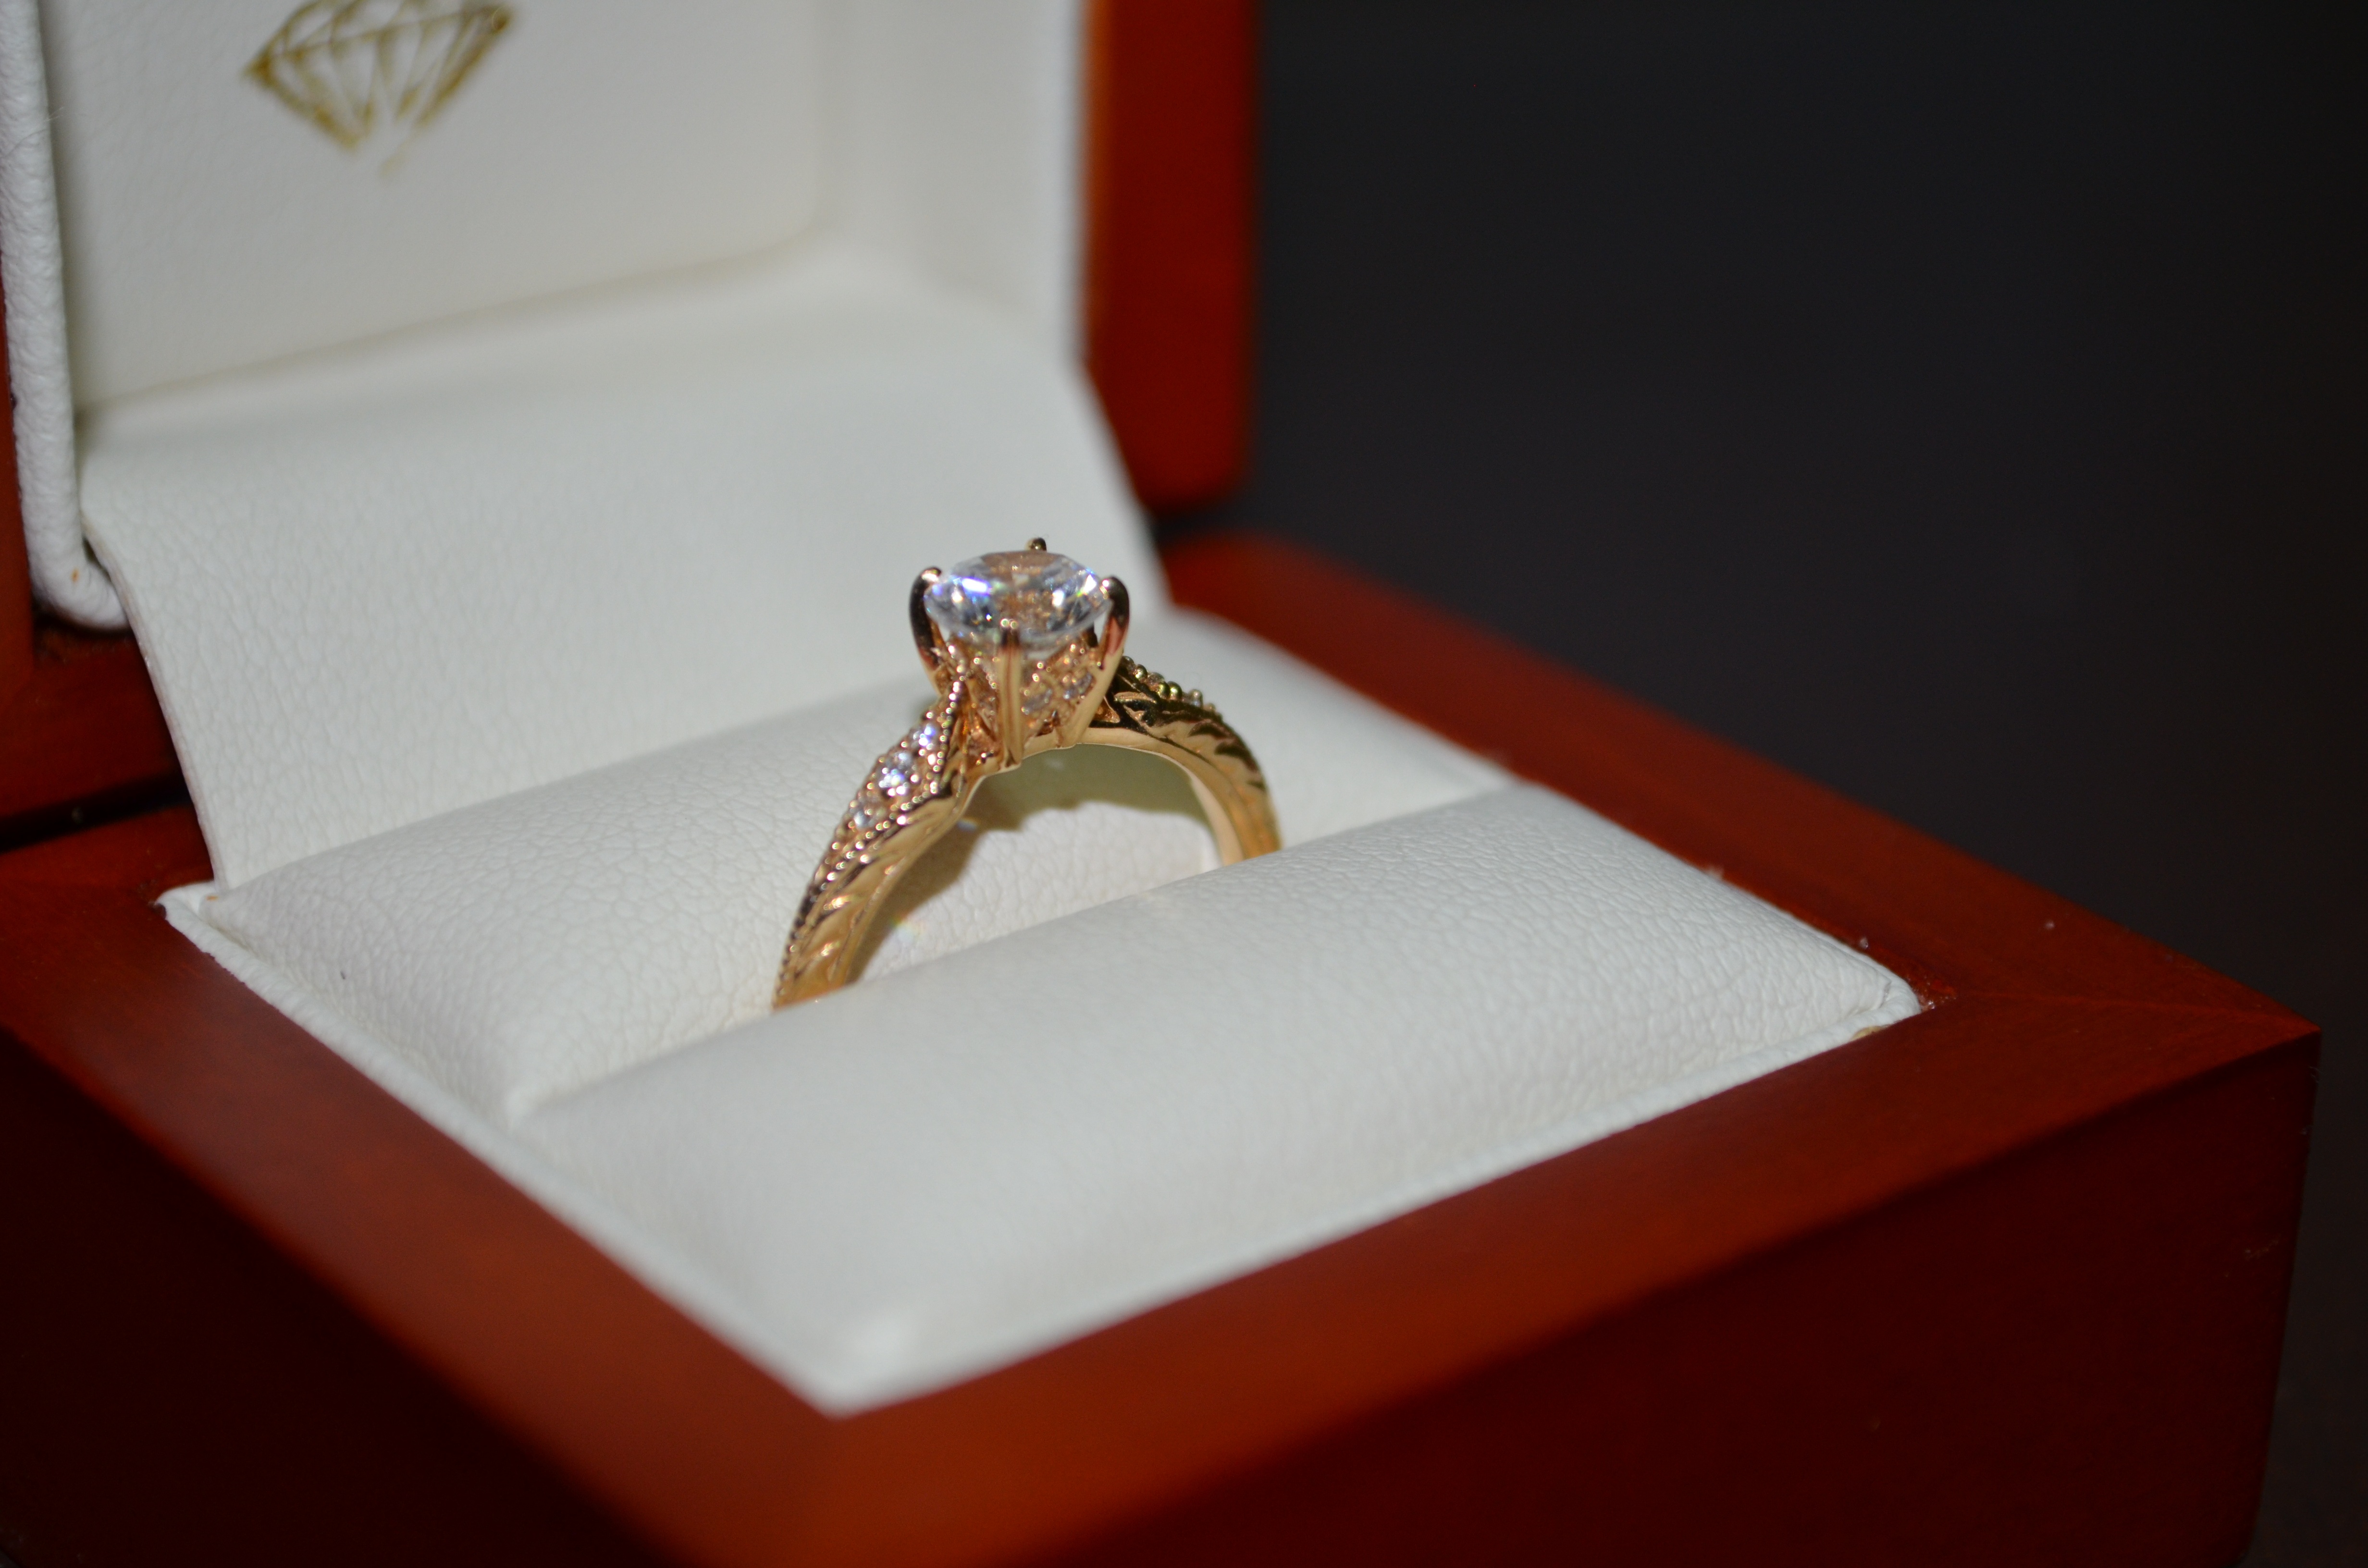
hand, ring, red, yellow, engagement, jewellery, art, gold, diamond, cz, fashion accessory, jewlry